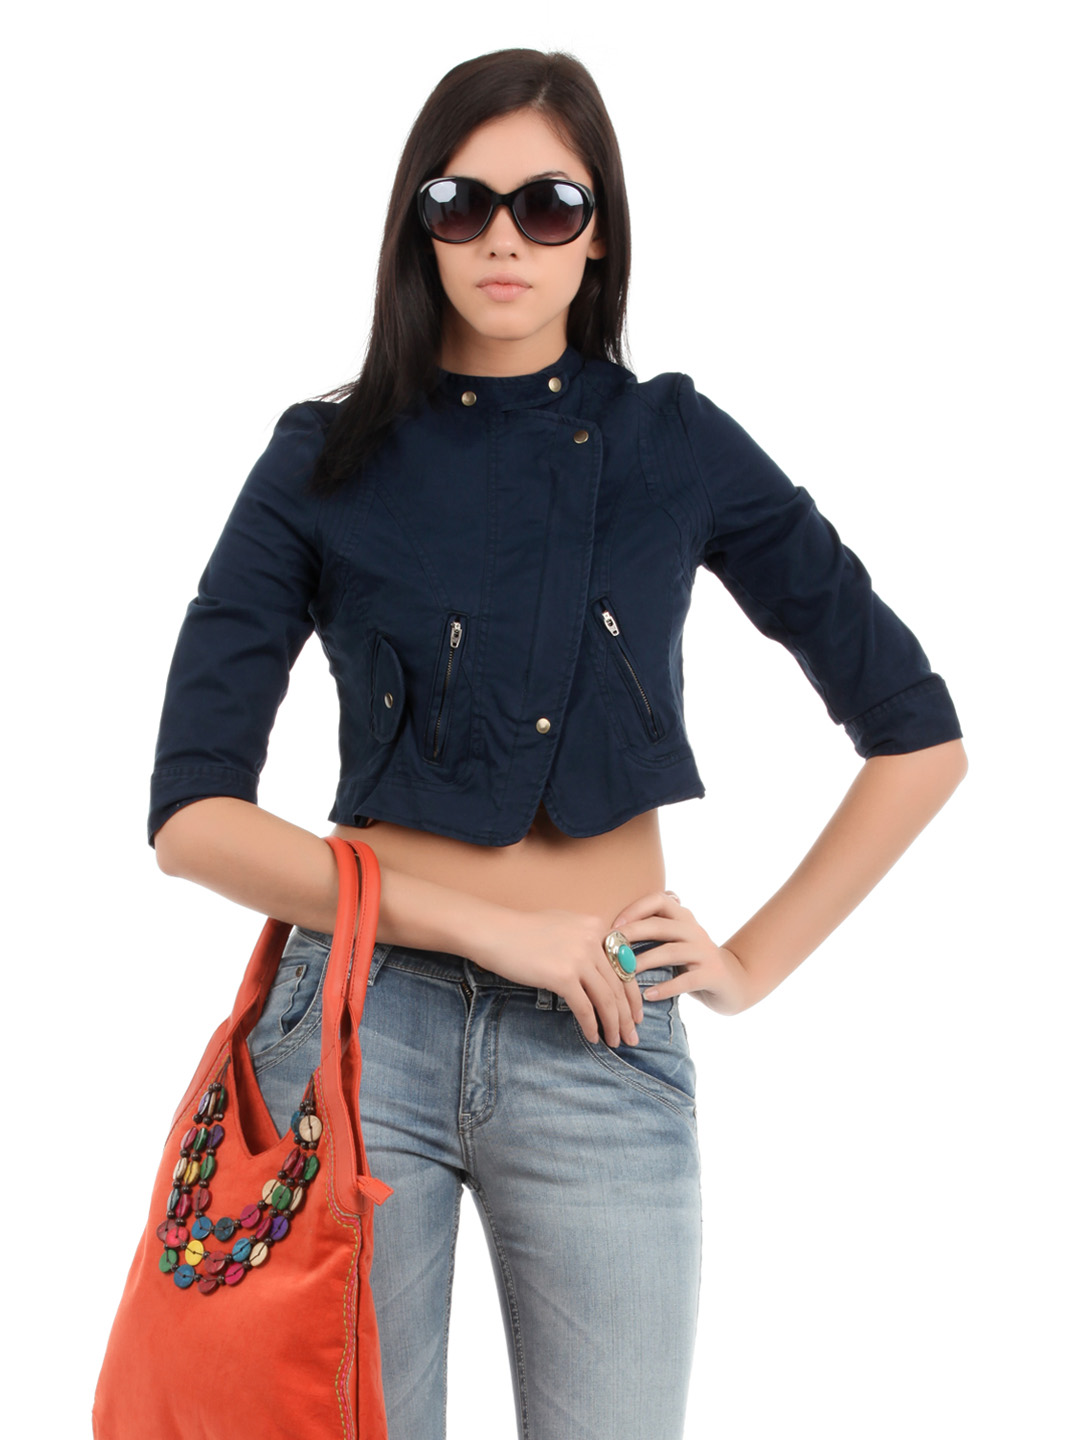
Elle Women Navy Blue Jacket
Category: Apparel / Topwear / Jackets
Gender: Women
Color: Blue
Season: Summer 2012
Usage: Casual